Lagonda

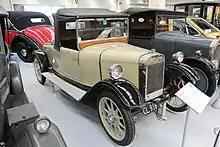
1922 Lagonda 11.9 Roadster

A 1939 Lagonda LG 6 Rapide Drophead Coupé was featured in the 1960 Twilight Zone episode, "A Thing About Machines".